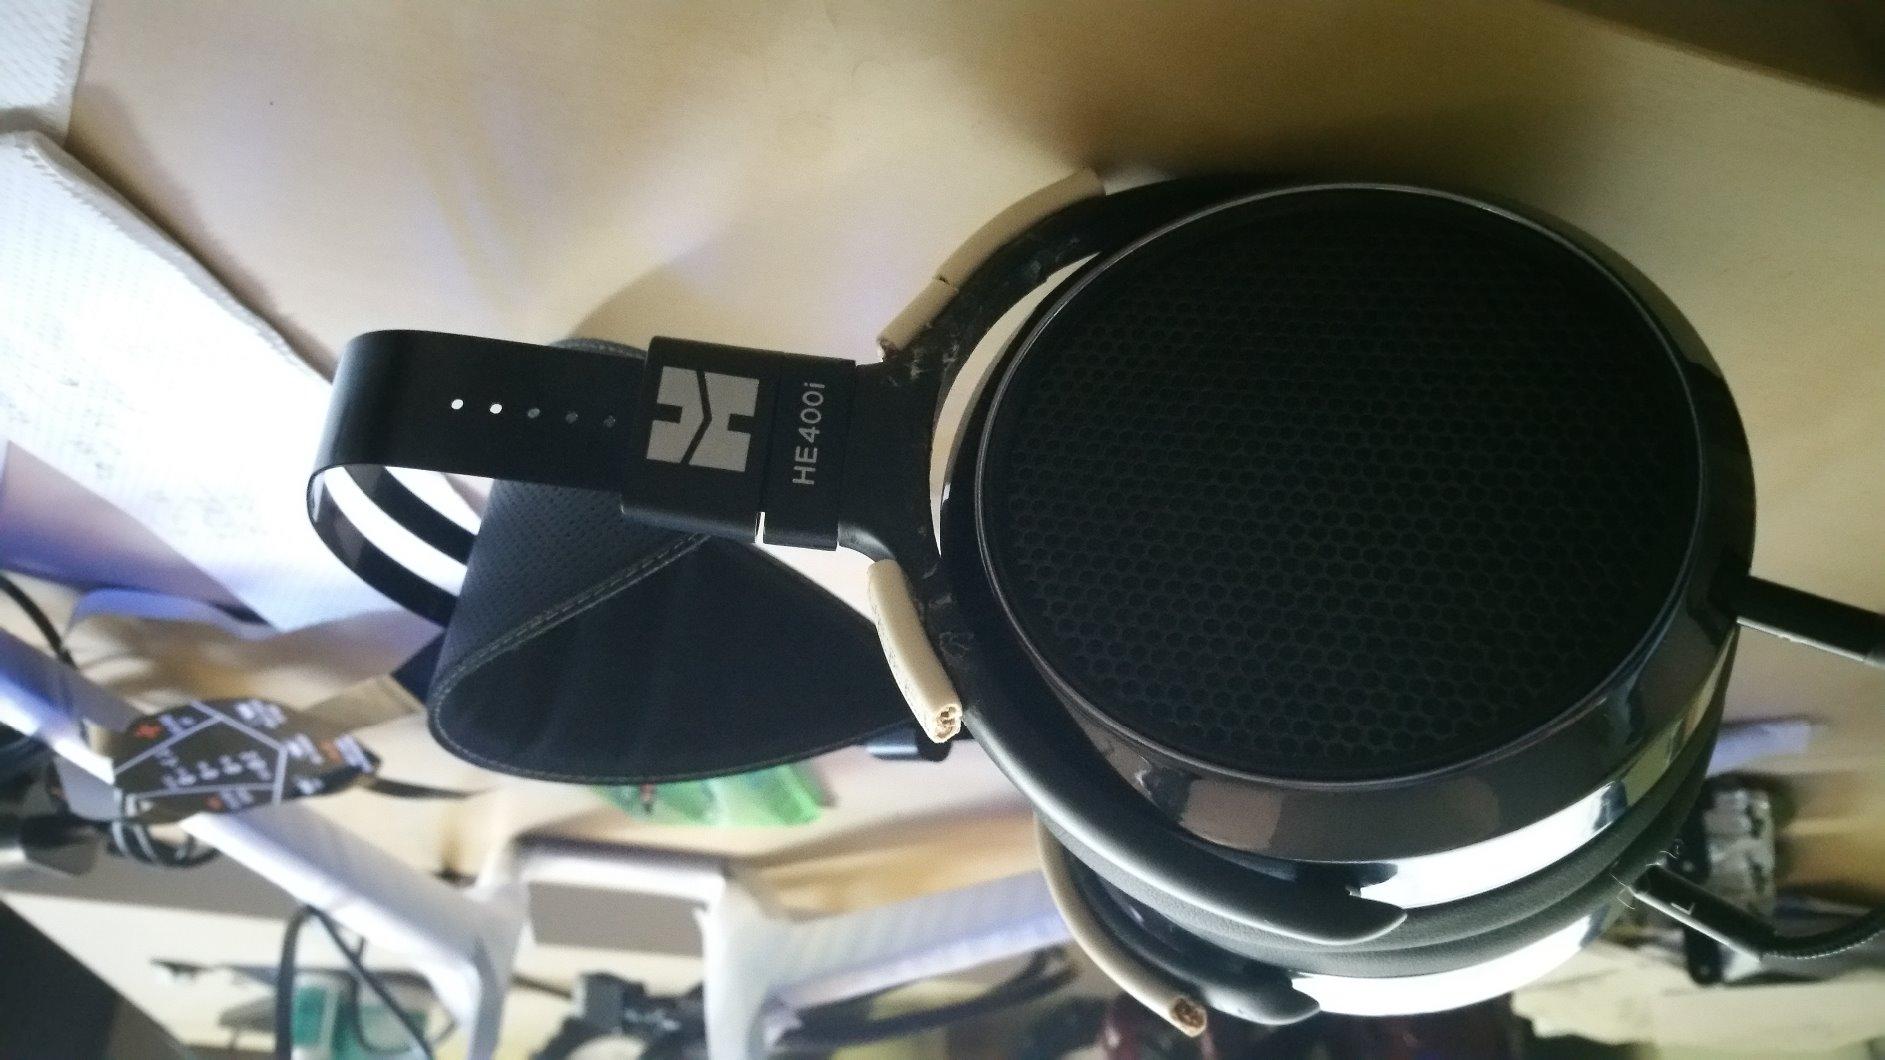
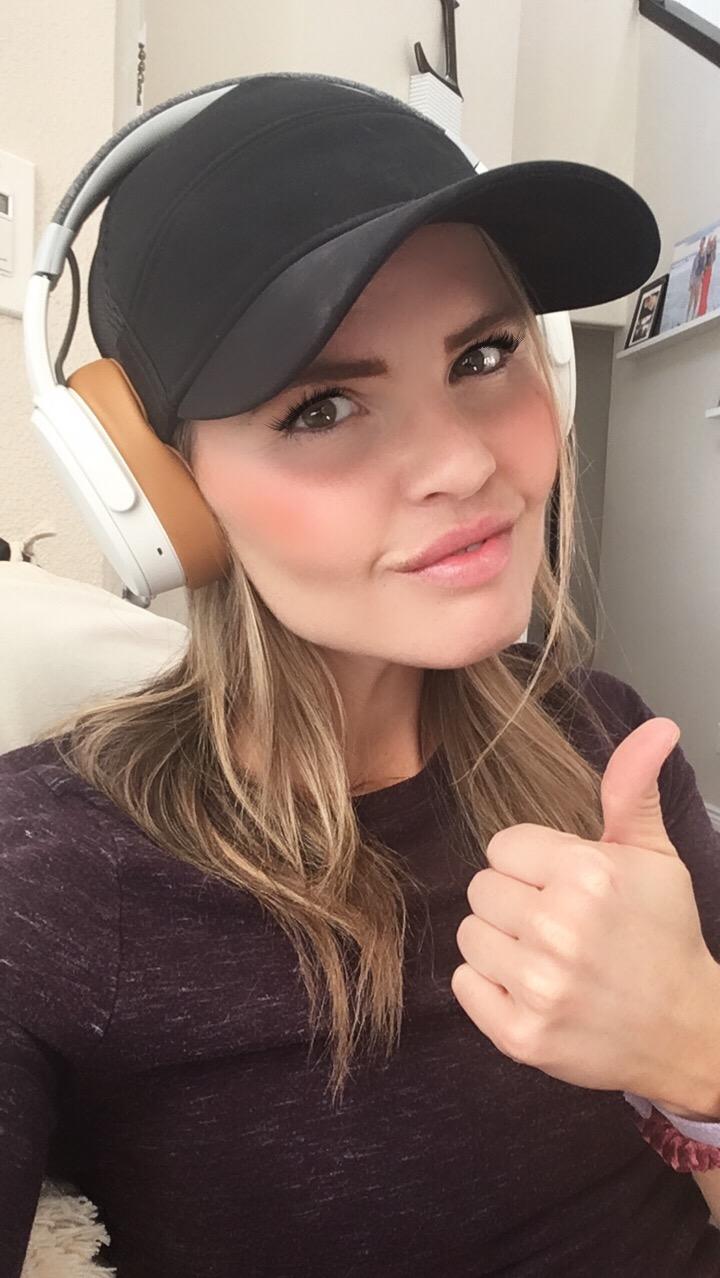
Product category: headphones
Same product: no